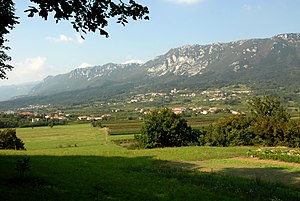
Slaget ved Frigidus
Gora, Budanje og Duplje (ved Vipava). Krigsskueplads
I Slaget ved Frigidus 5./6. september 394 sejrede den østromerske kejser Theodosius I. over sine vestromerske rivaler Arbogast og Eugenius, som begge døde. Slaget er et af de store i Romerrigets historie og betød tillige kristendommens endelige sejr over de gamle romerske religioner. Kampen blev ført med stor heftighed og regnes for et af de blodigste i oldtiden.